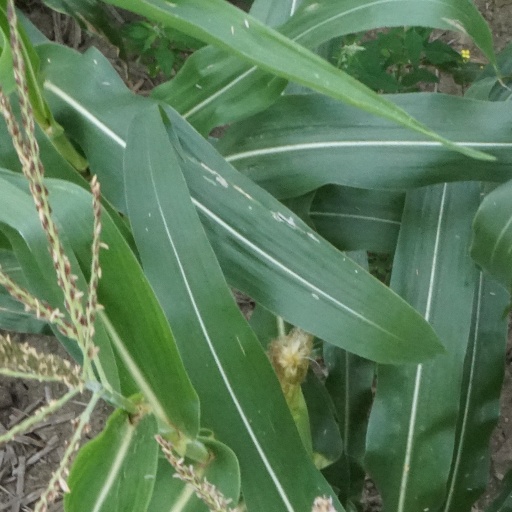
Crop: maize; corn